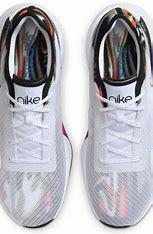
Brand: Nike
Model: Air Zoom Superrep 3